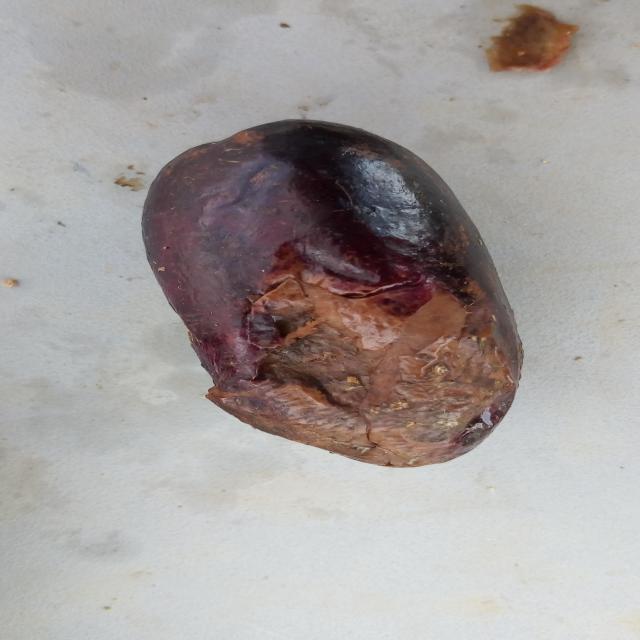
Plum grade: rotten